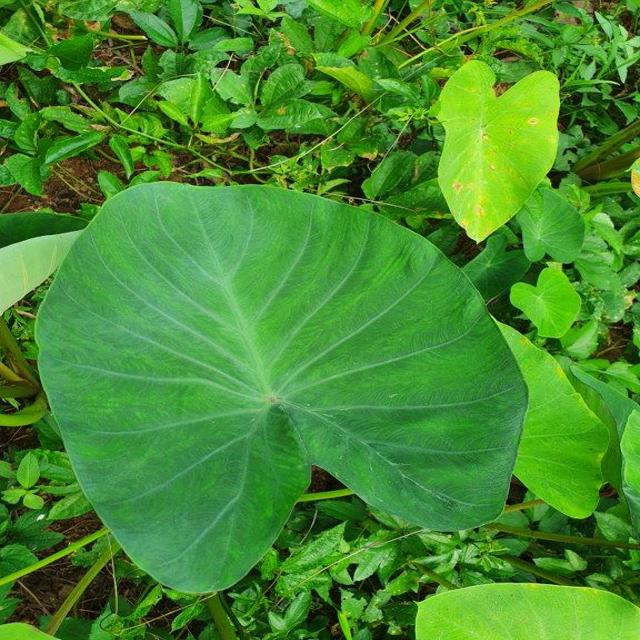
Label: Healthy